Naveena Saraswathi Sabatham

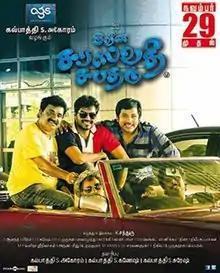
Theatrical release poster

Naveena Saraswathi Sabatham is a 2013 Indian Tamil-language fantasy comedy film written and directed by K. Chandru. The film revolves around four men, played by Jai, VTV Ganesh, Sathyan and Rajkumar. Niveda Thomas was paired opposite Jai. The film was produced by Kalpathi S Aghoram and has cinematography by Anand Jeeva; songs were composed by Prem Kumar. It is not based on the 1966 film "Saraswathi Sabatham".